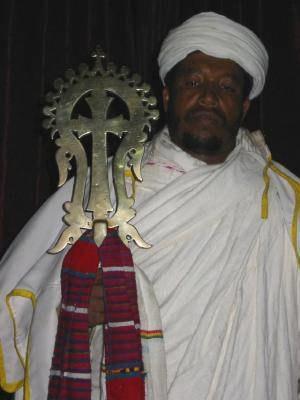
Prêtre de Lalibela
La croix éthiopienne est un motif religieux éthiopien en forme de croix. Son importance dans la culture éthiopienne s'explique par le caractère chrétien orthodoxe du pays. Il serait plus exact de parler de "croix éthiopiennes" car il existe de nombreuses formes selon la région ou la ville dans laquelle on se situe.